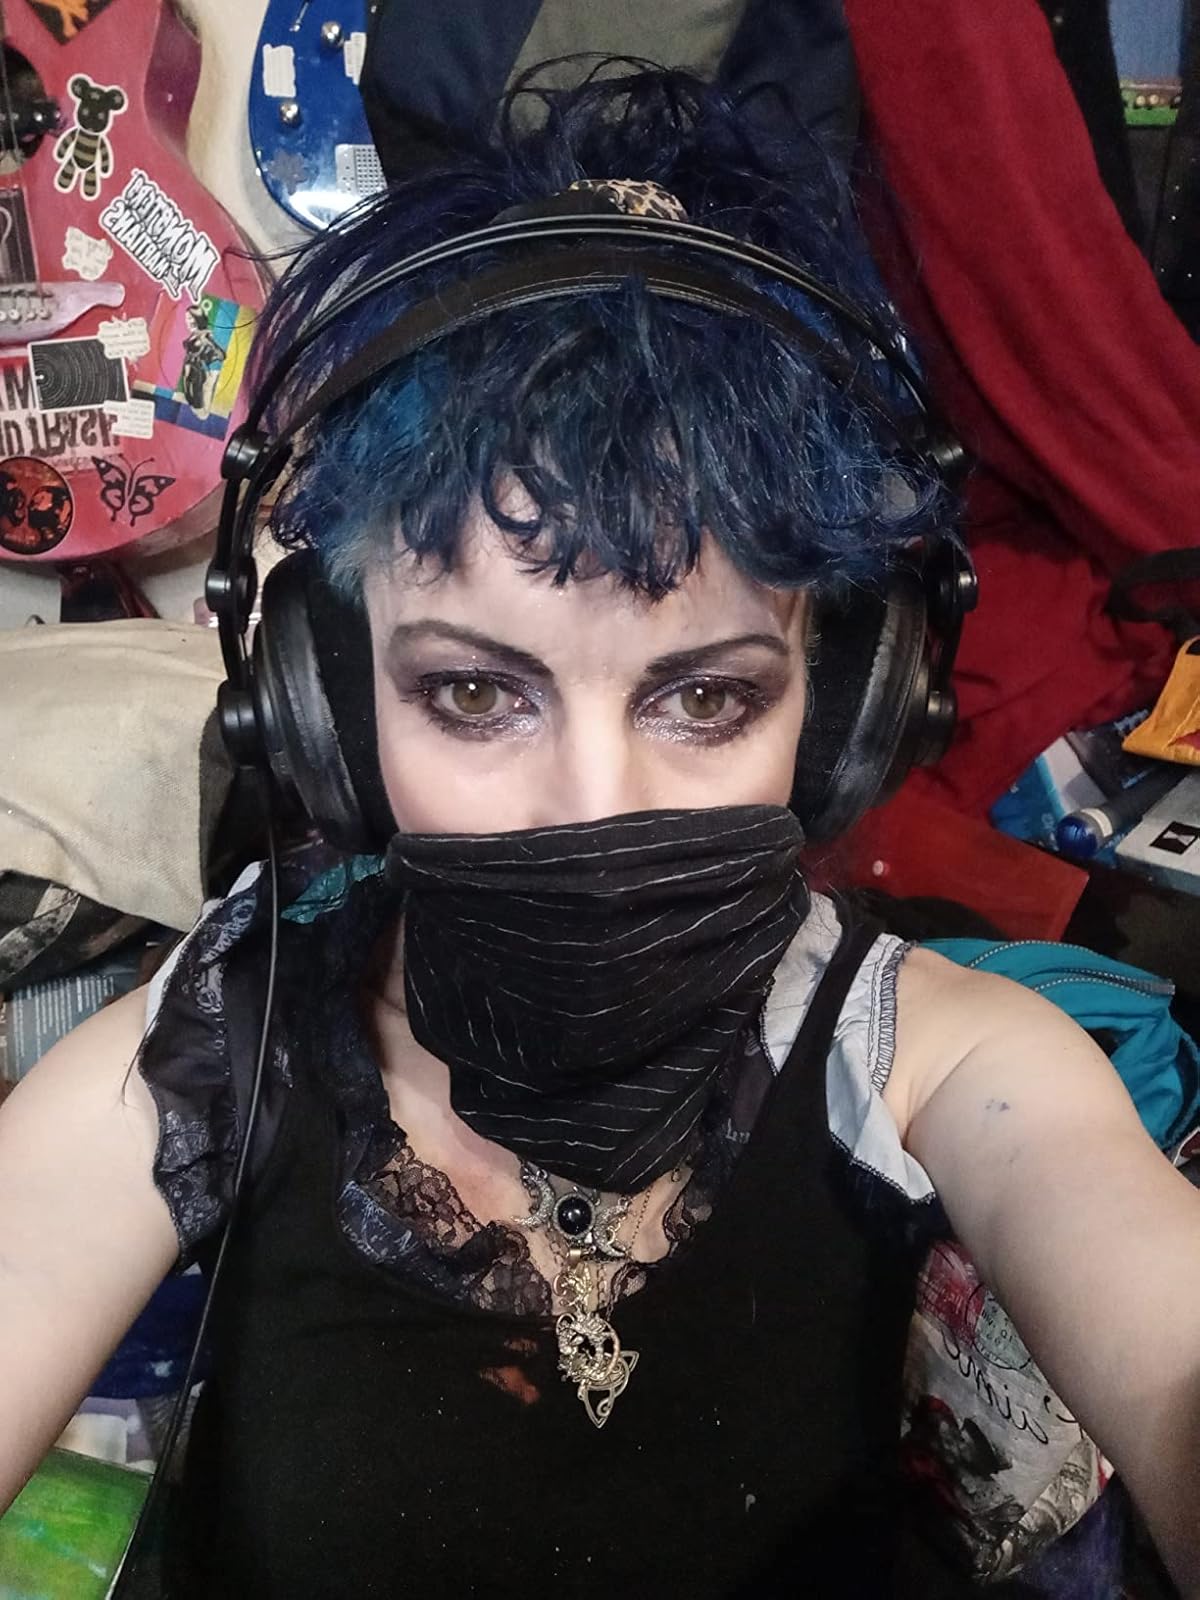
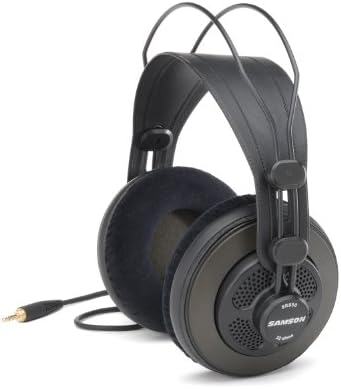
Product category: headphones
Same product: yes